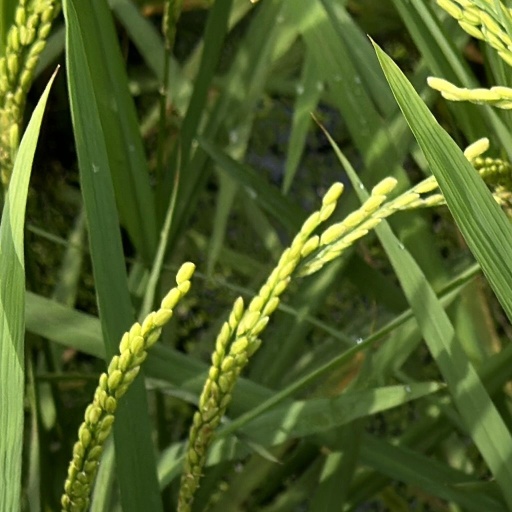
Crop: rice